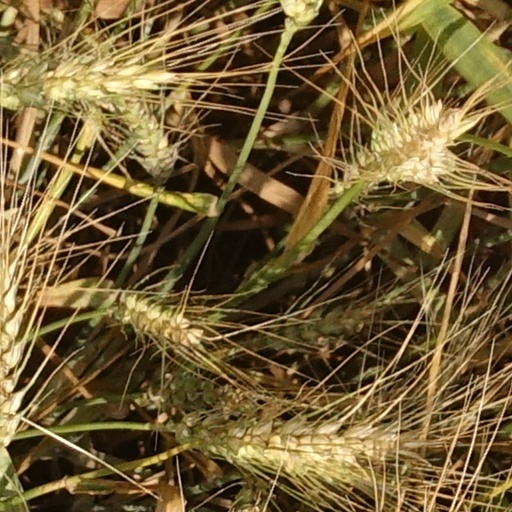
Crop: wheat